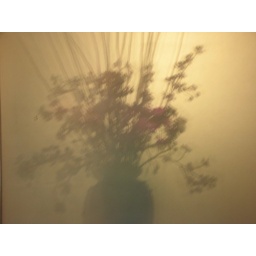
Reflection in a glass window - Kuala Lumpur